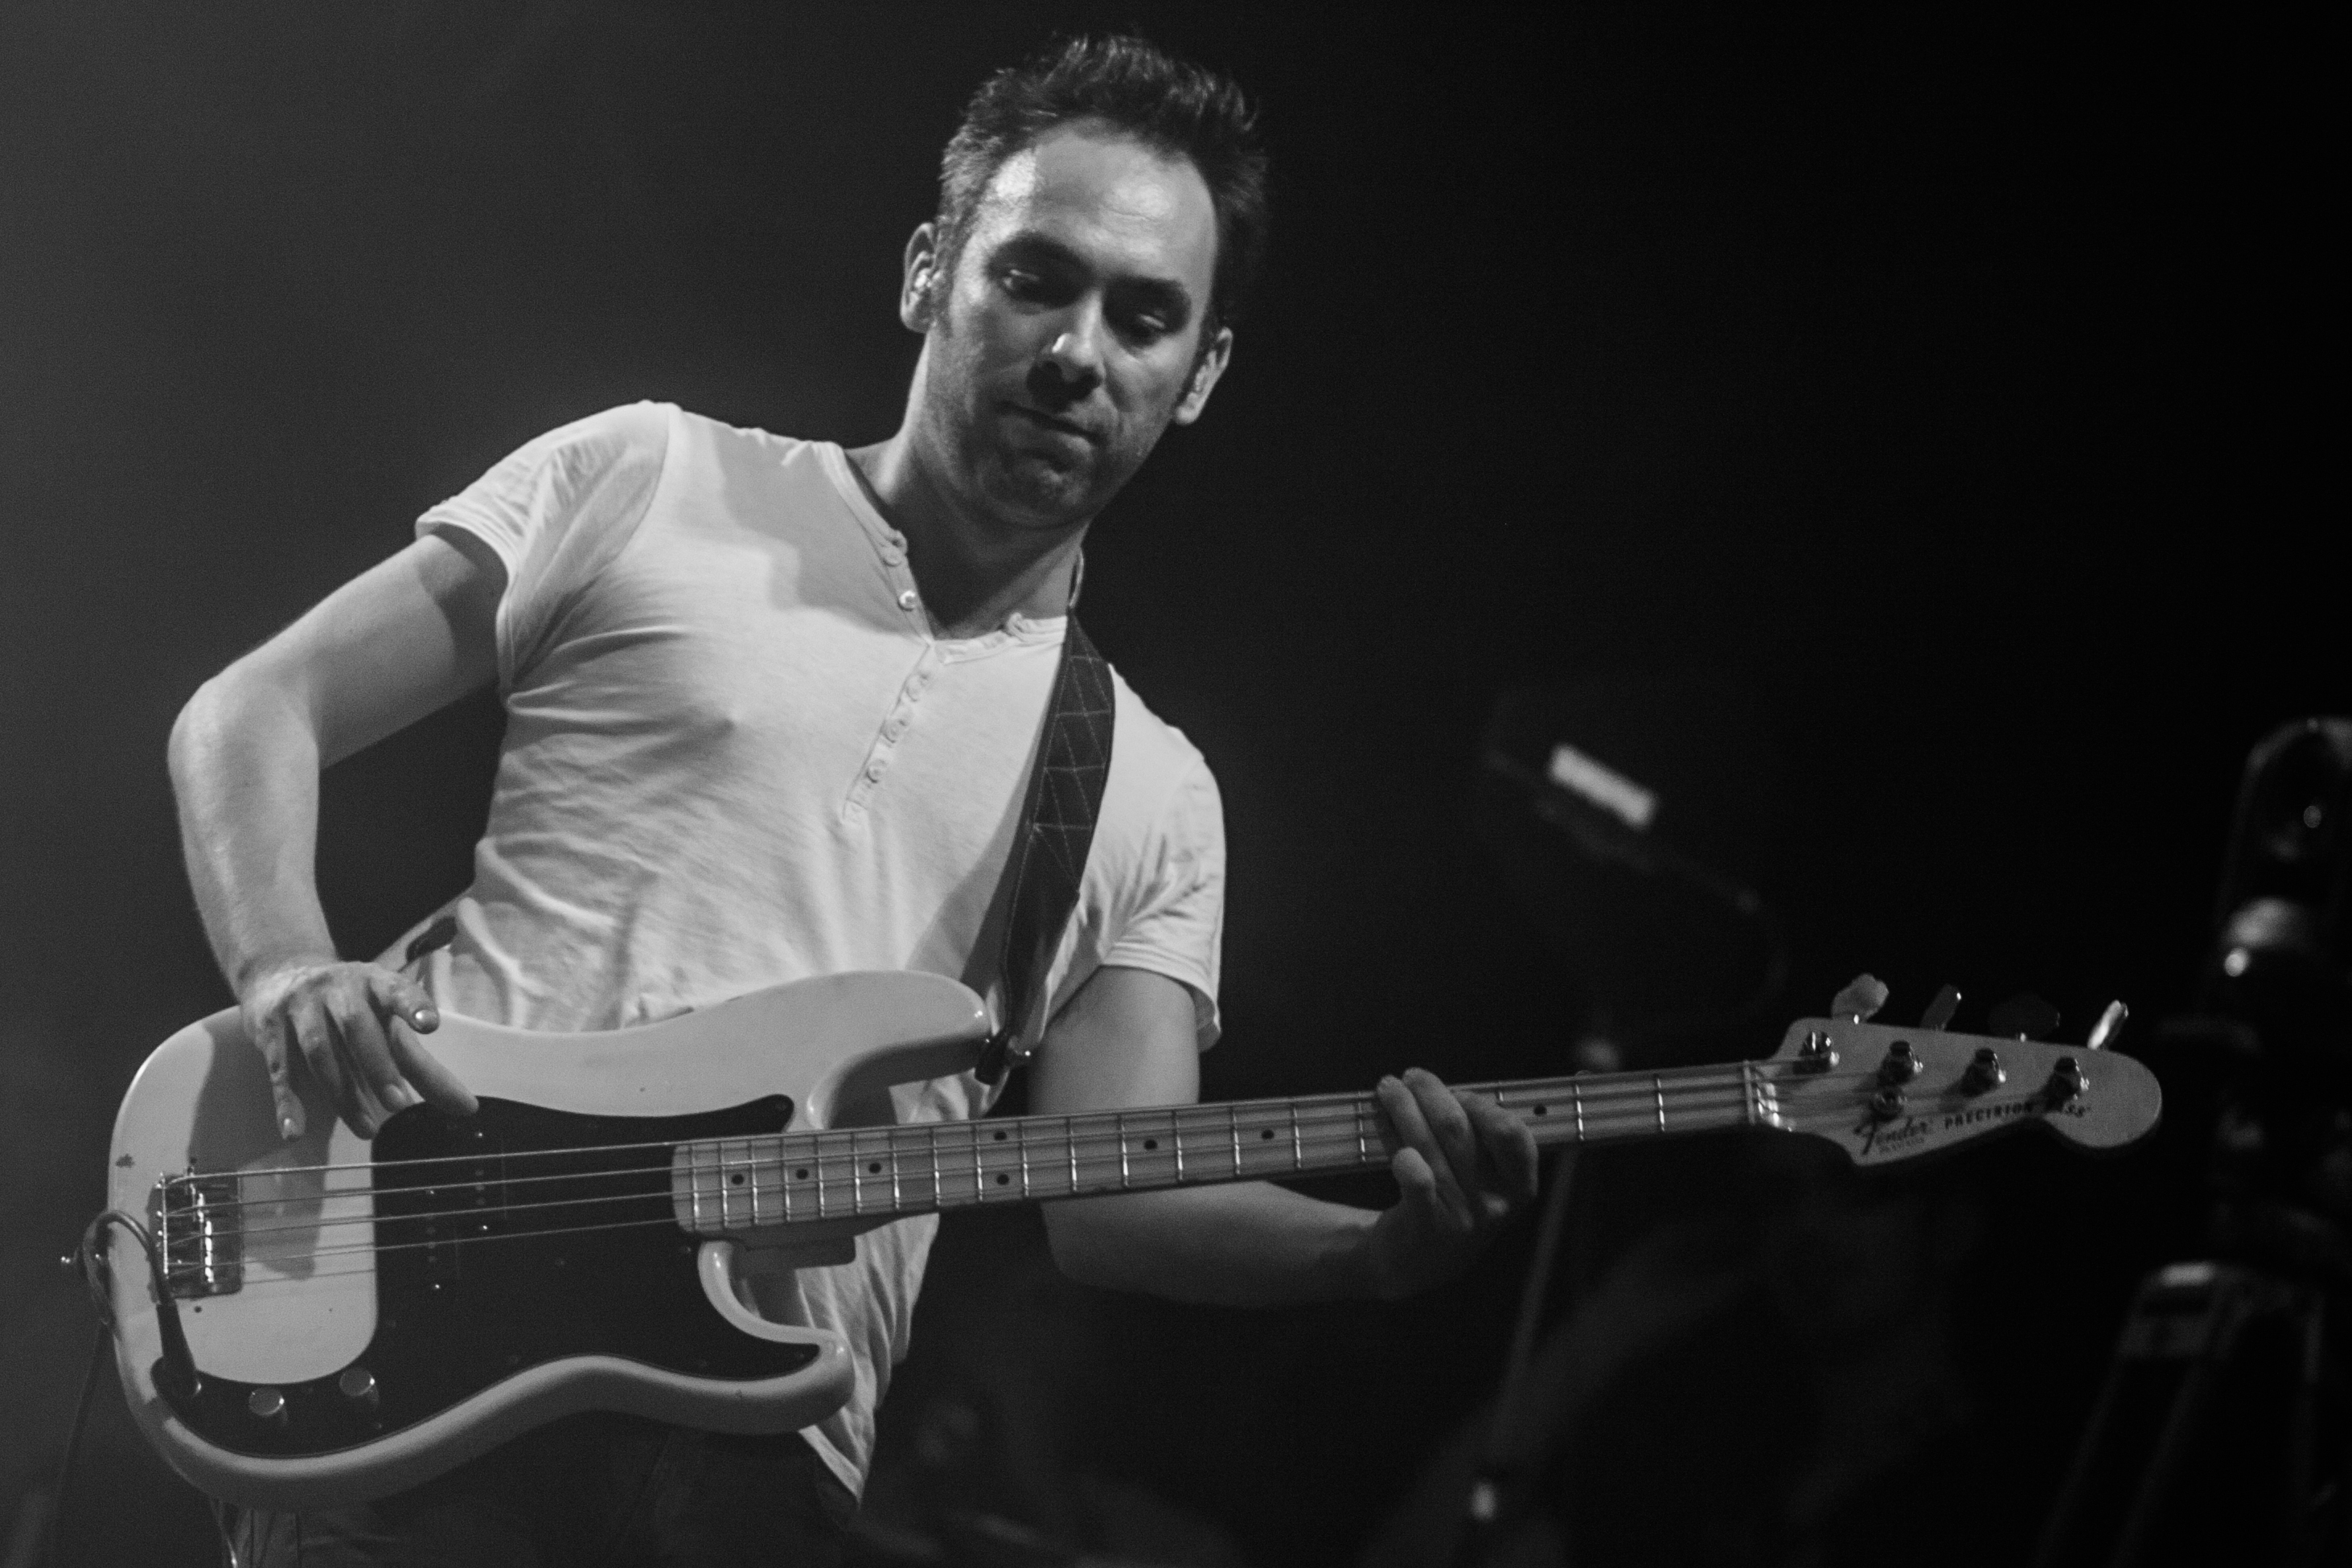
music, black and white, guitar, run, summer, concert, live, canon, musician, monochrome, festival, 40d, gig, stage, brussels, 2012, bsf, pony, ponyponyrunrun, performance, bassist, singing, guitarist, drums, bass guitar, entertainment, performing arts, singer songwriter, rock concert, monochrome photography, string instrument, plucked string instruments